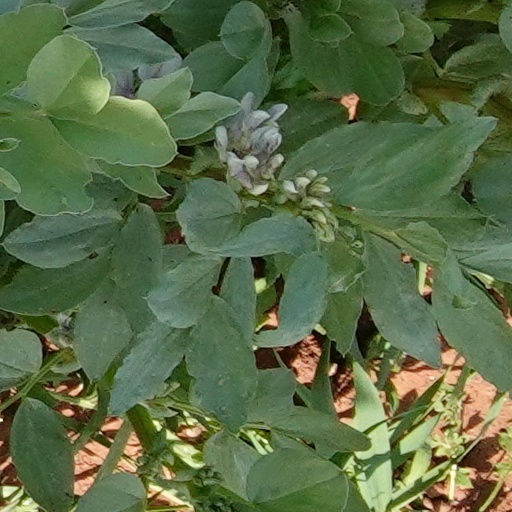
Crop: wheat